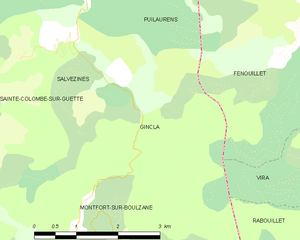
Carte des communes françaises: Gincla